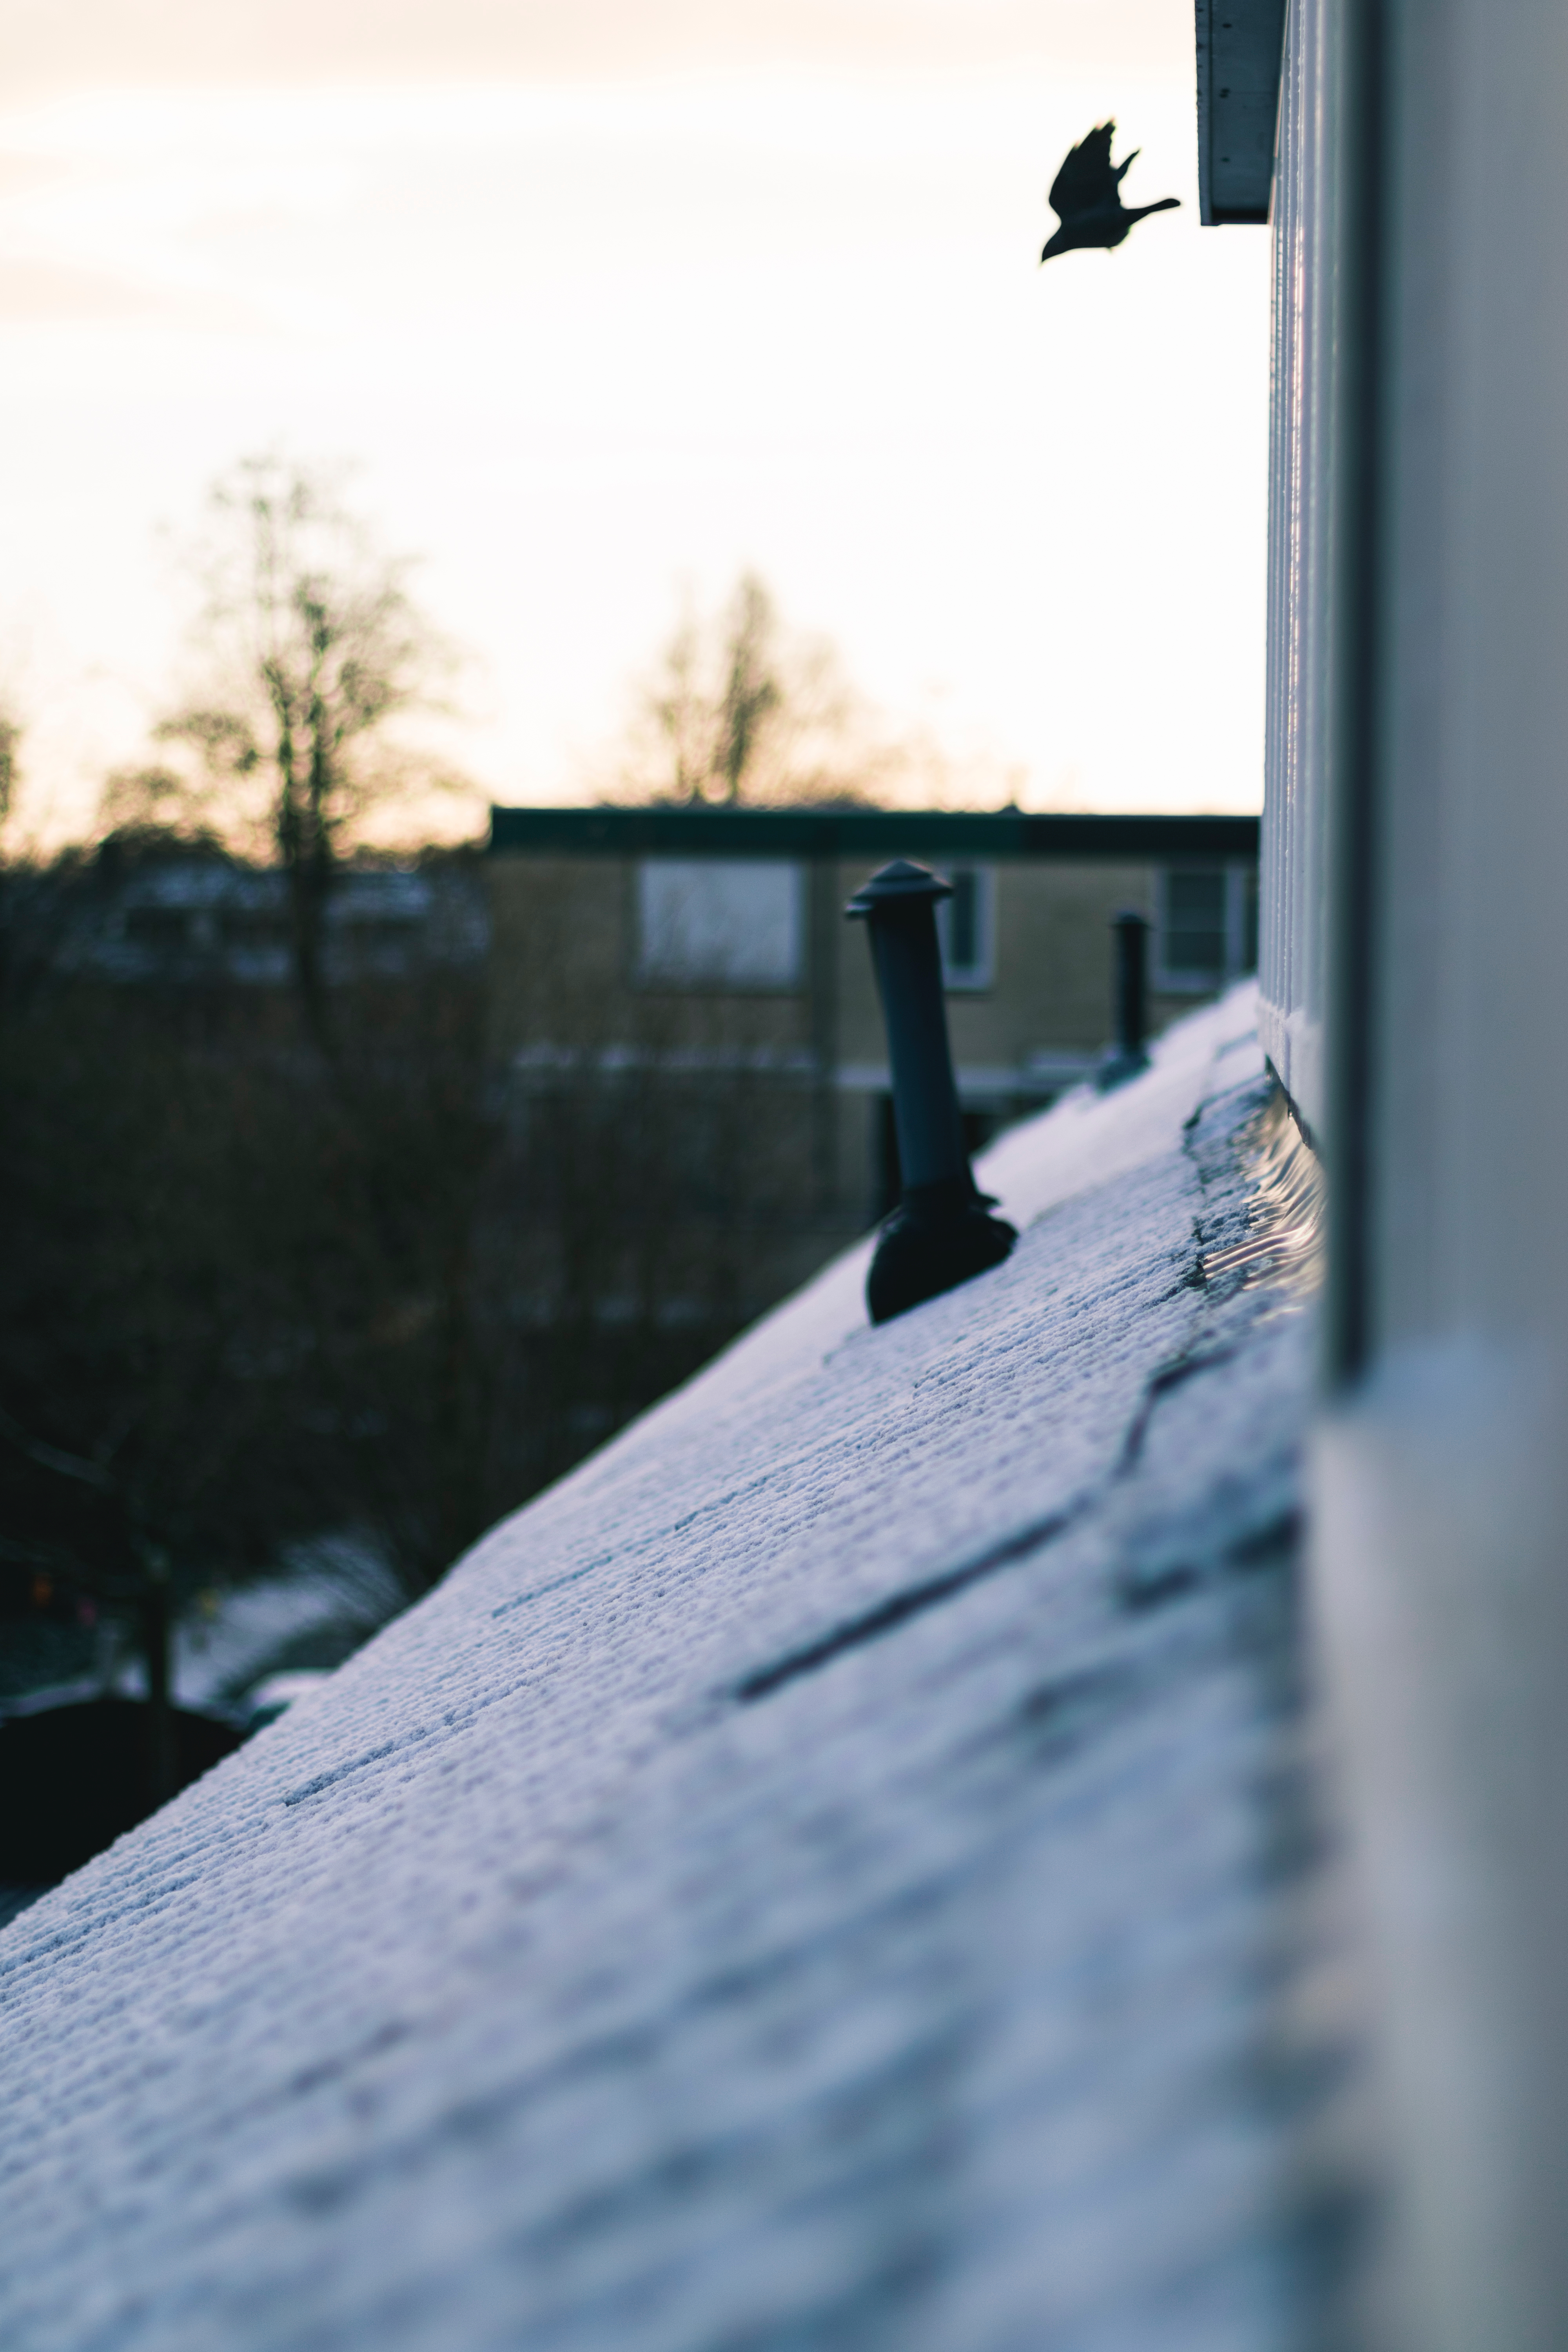
water, snow, winter, light, white, sunlight, morning, window, reflection, color, weather, shadow, blue, lighting, season, photograph, shape